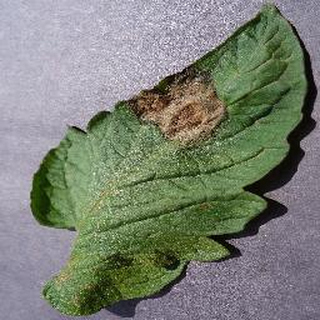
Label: tomato_late_blight